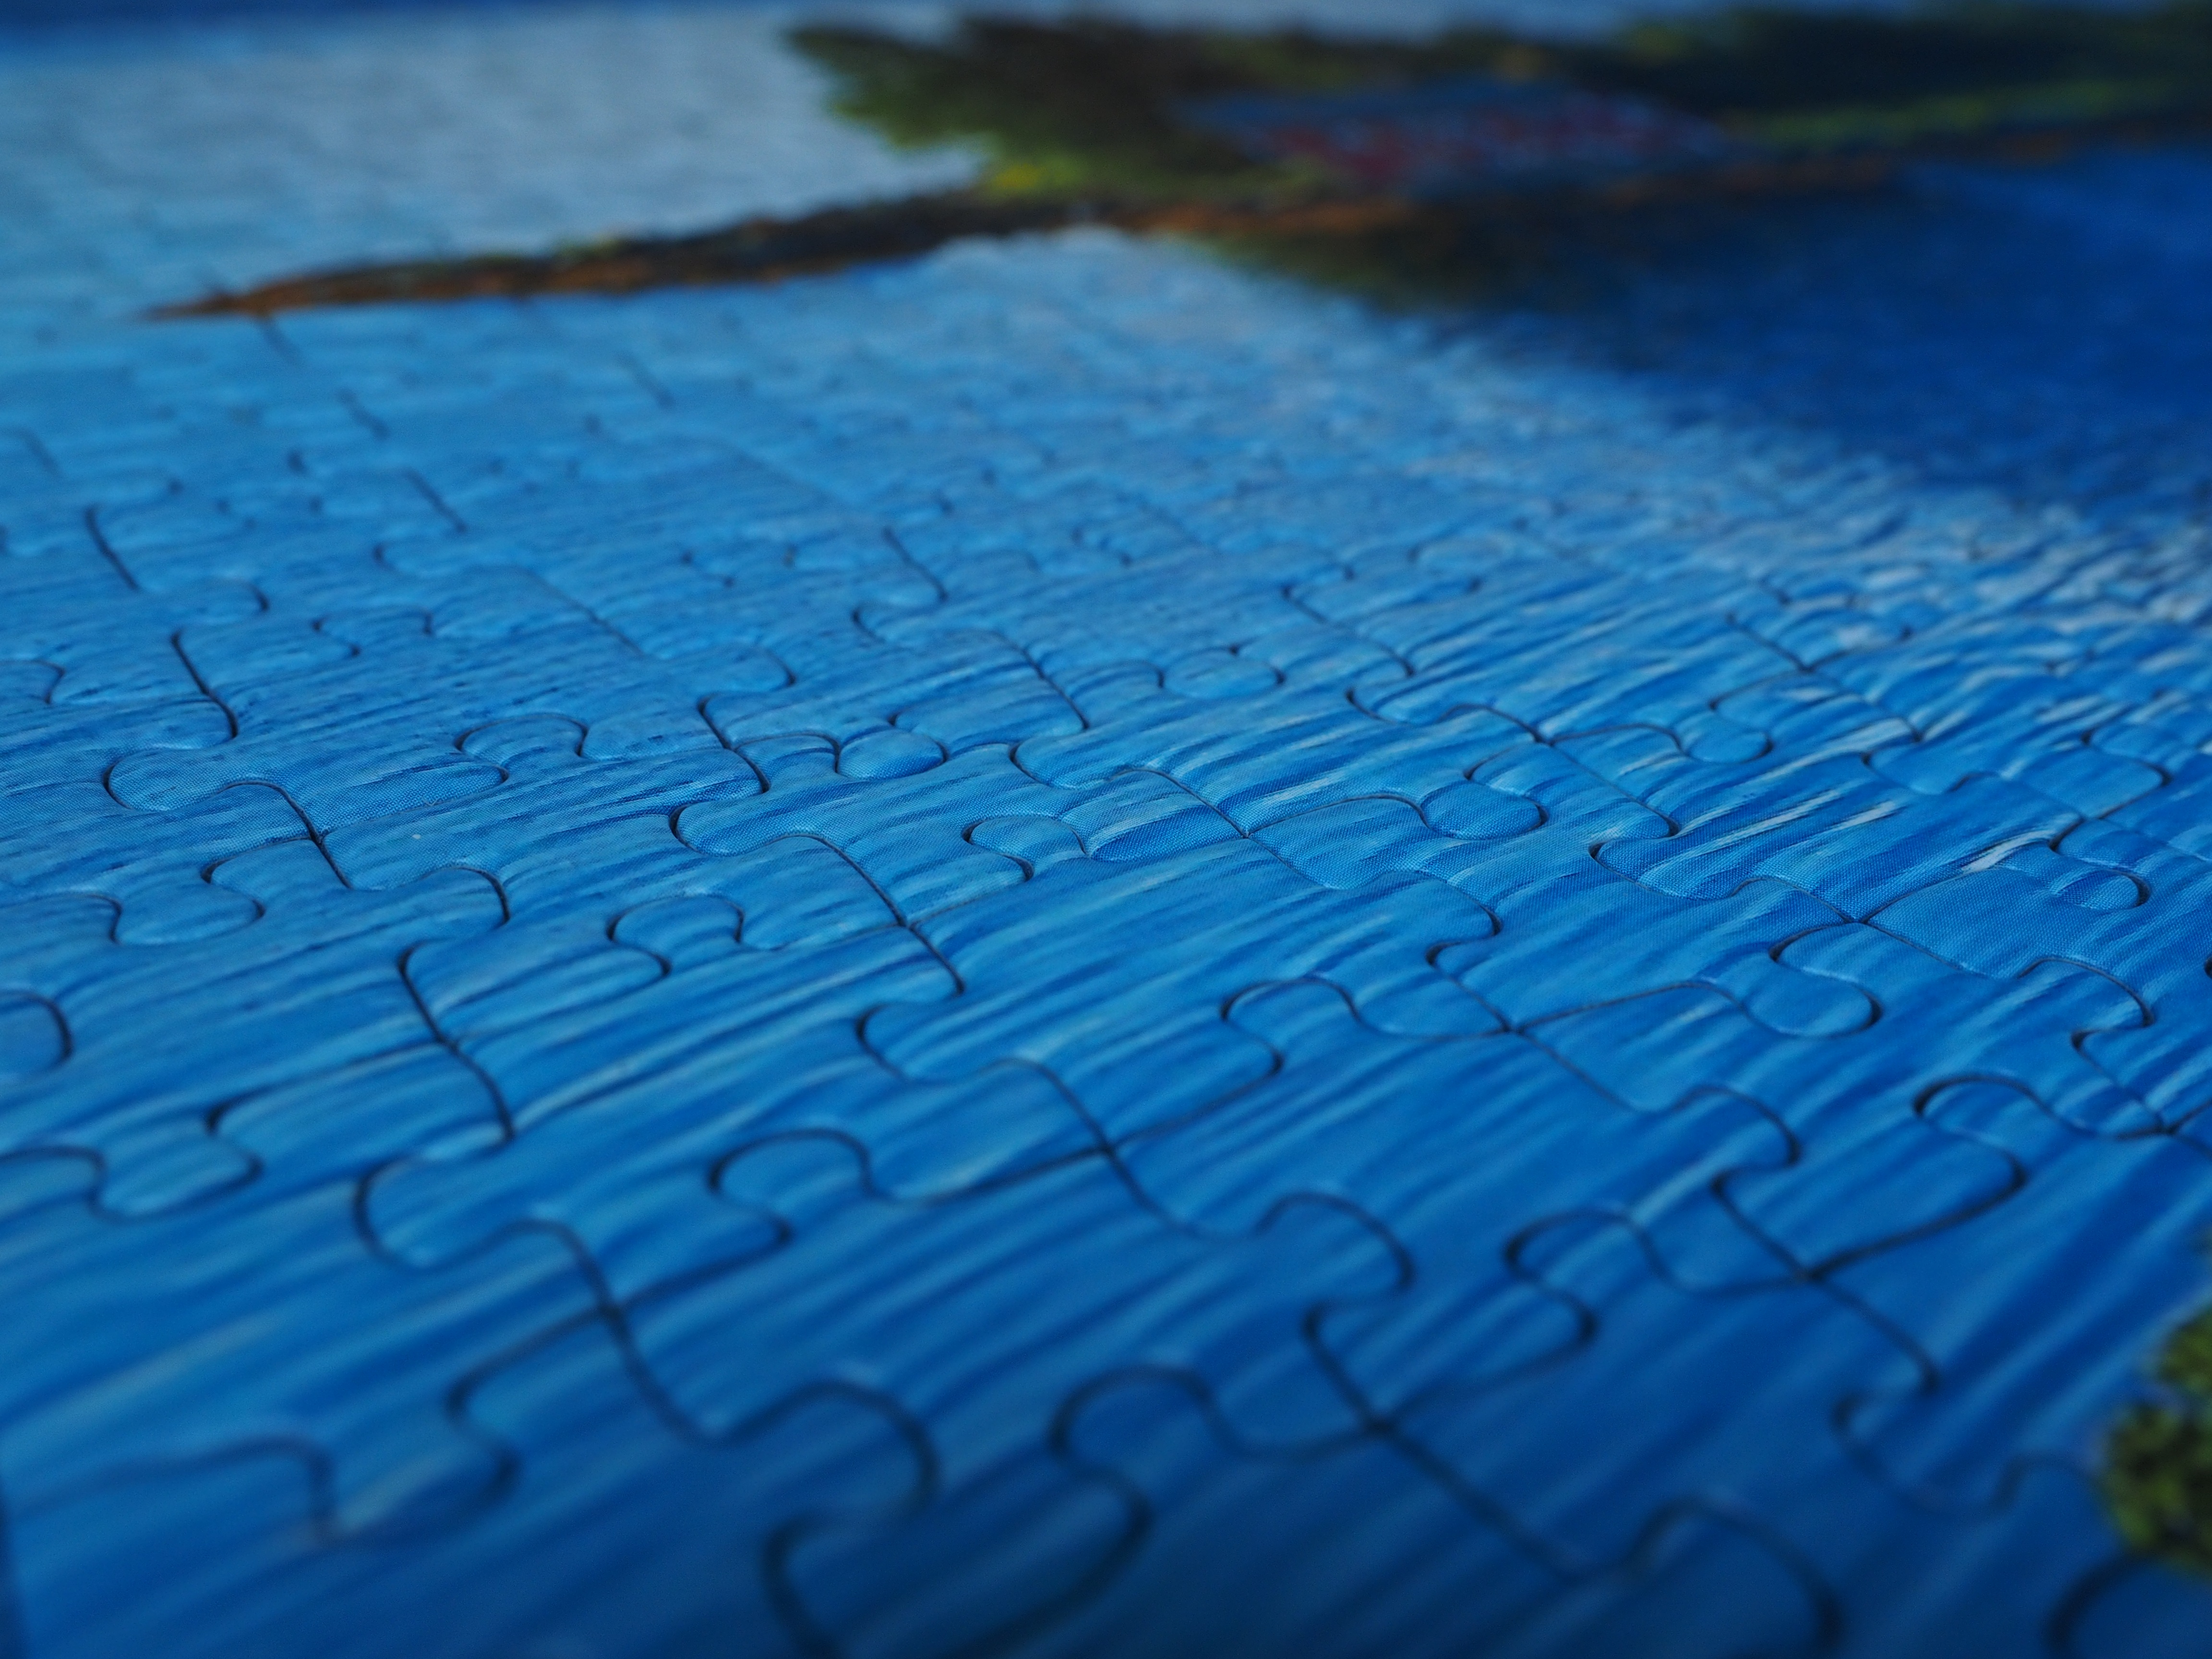
wing, texture, number, line, color, blue, material, circle, close up, mesh, puzzle, patience, shape, memory cards covered with, pieces of the puzzle, pastime, outdoor structure